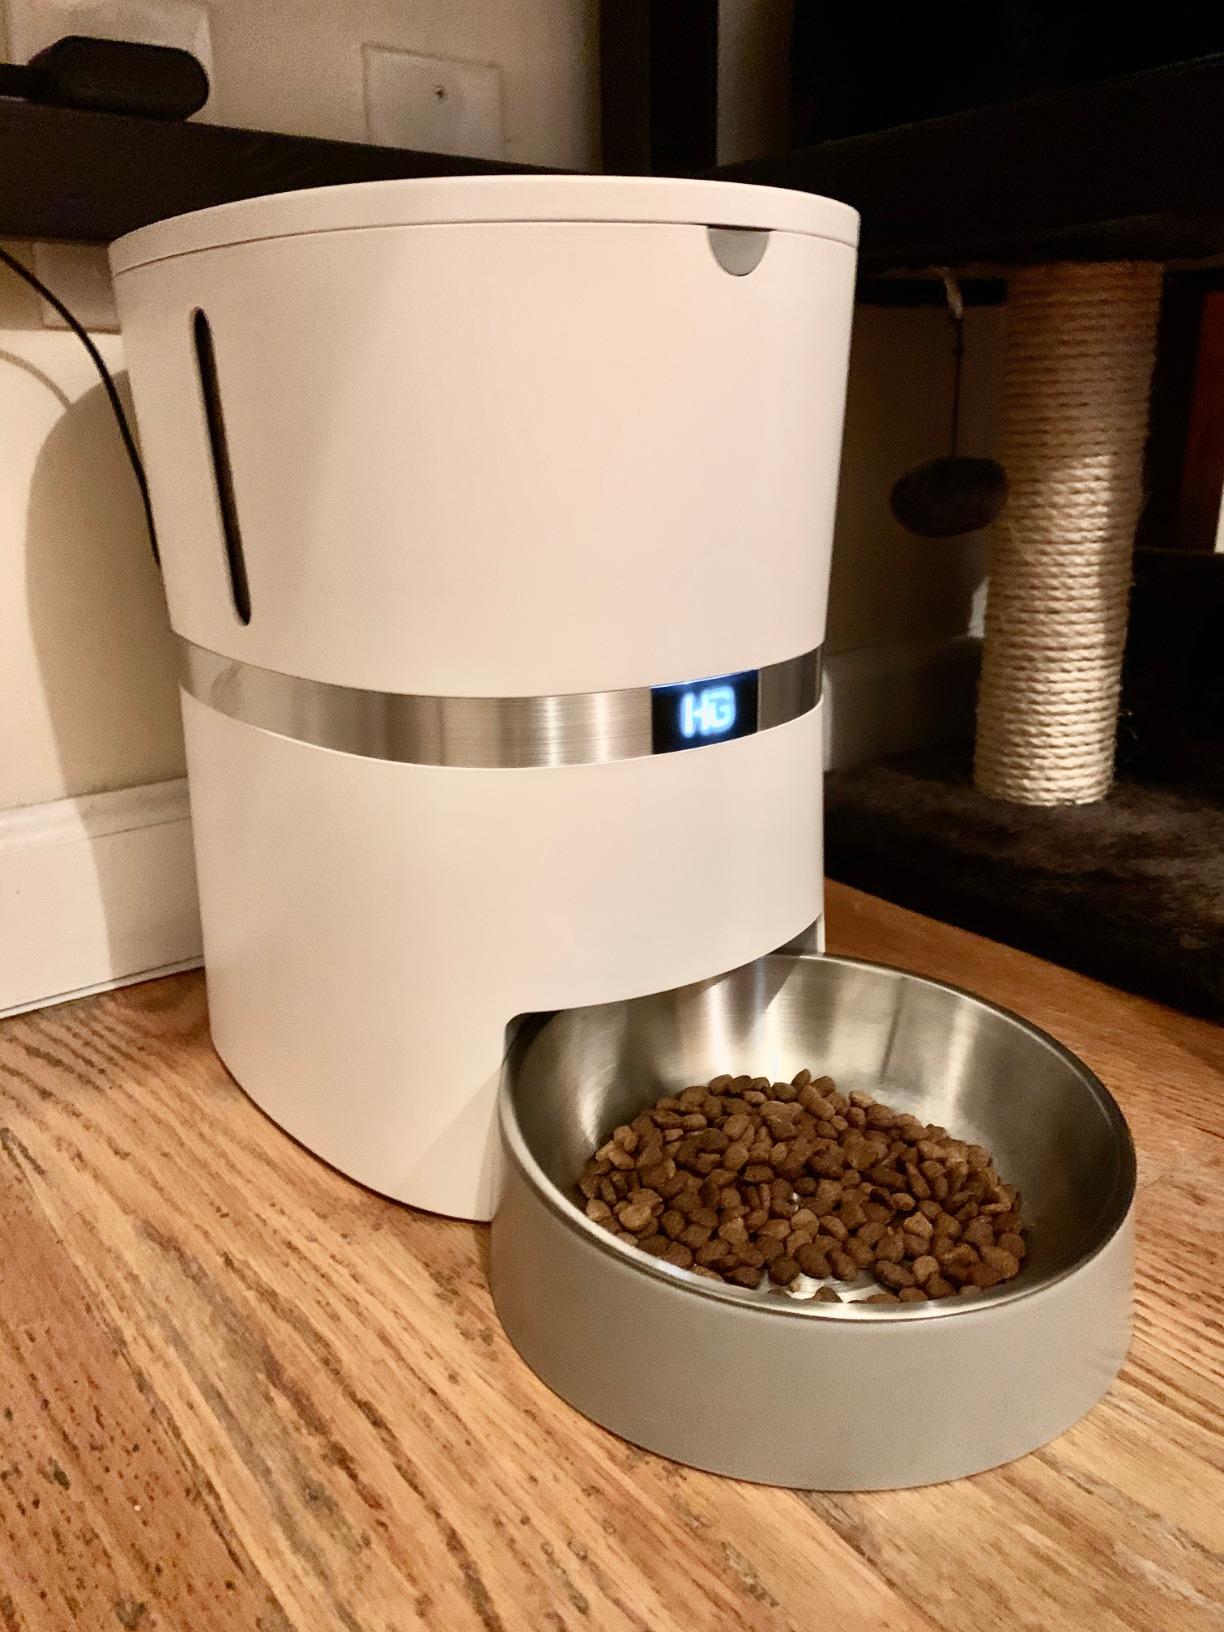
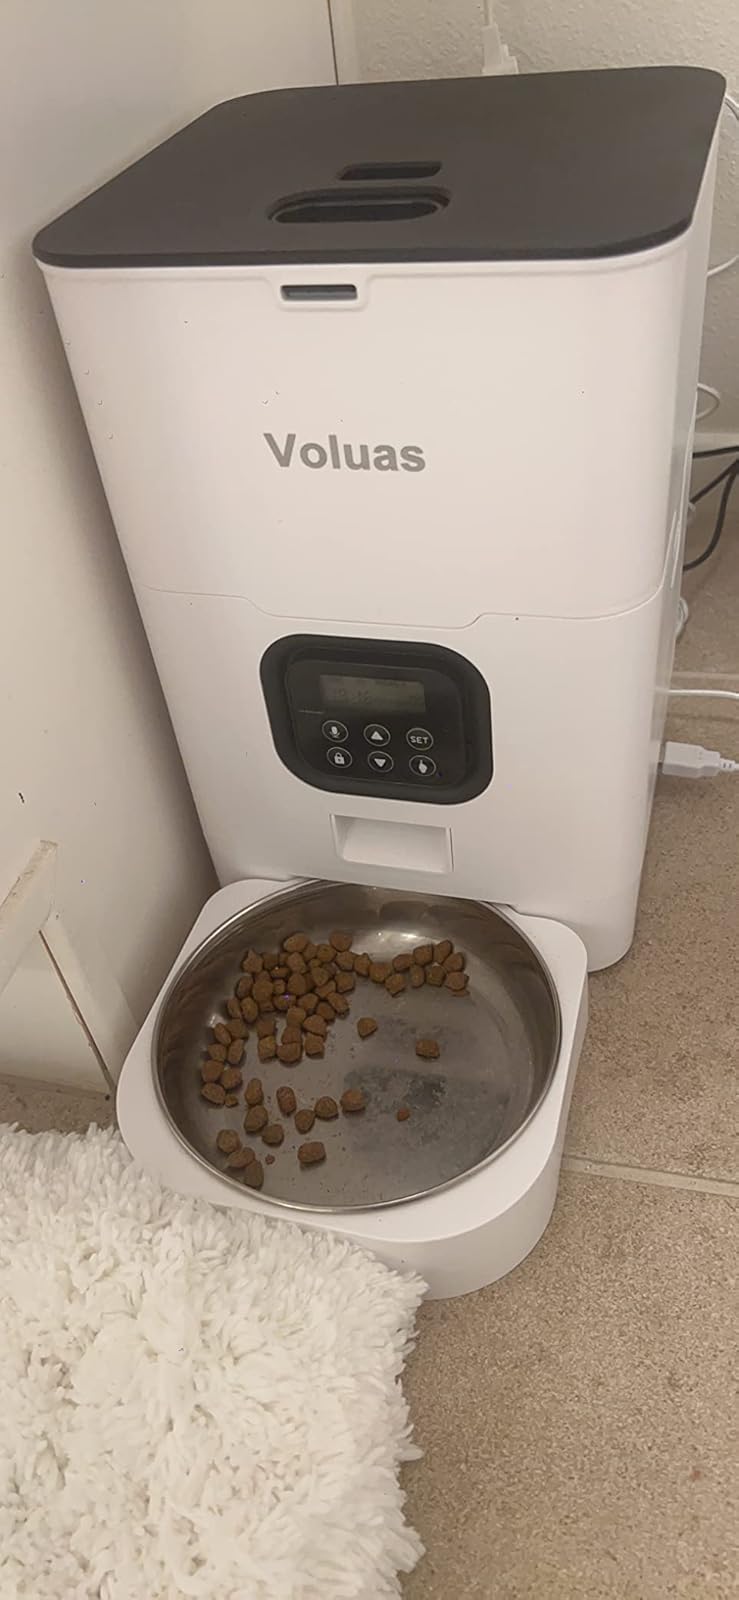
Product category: items_feeder
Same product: no